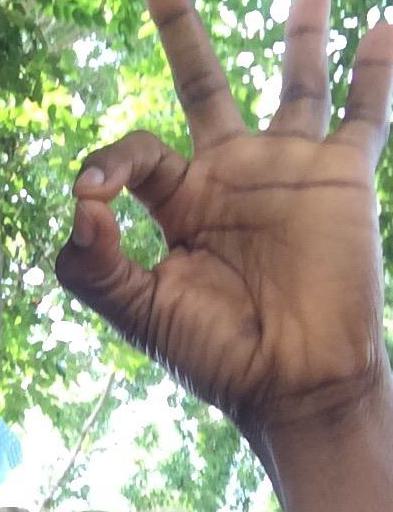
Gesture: ok